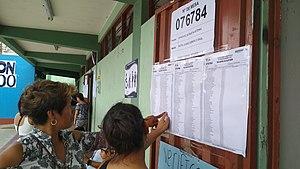
Les élections législatives péruviennes de 2020 ont lieu de manière anticipée le 26 janvier 2020 afin d'élire les 130 députés du Congrès de la République du Pérou pour la période 2020-2021.